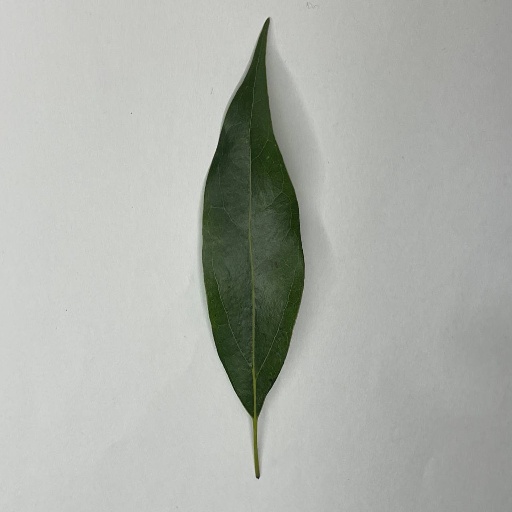
Species: Camphor
Leaf condition: Healthy Leaf